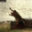
Label: crocodile